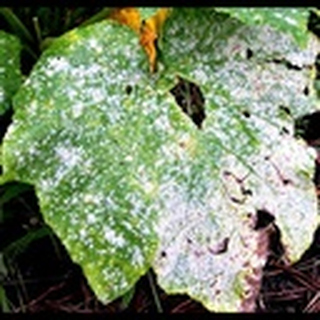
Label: cotton_powdery_mildew